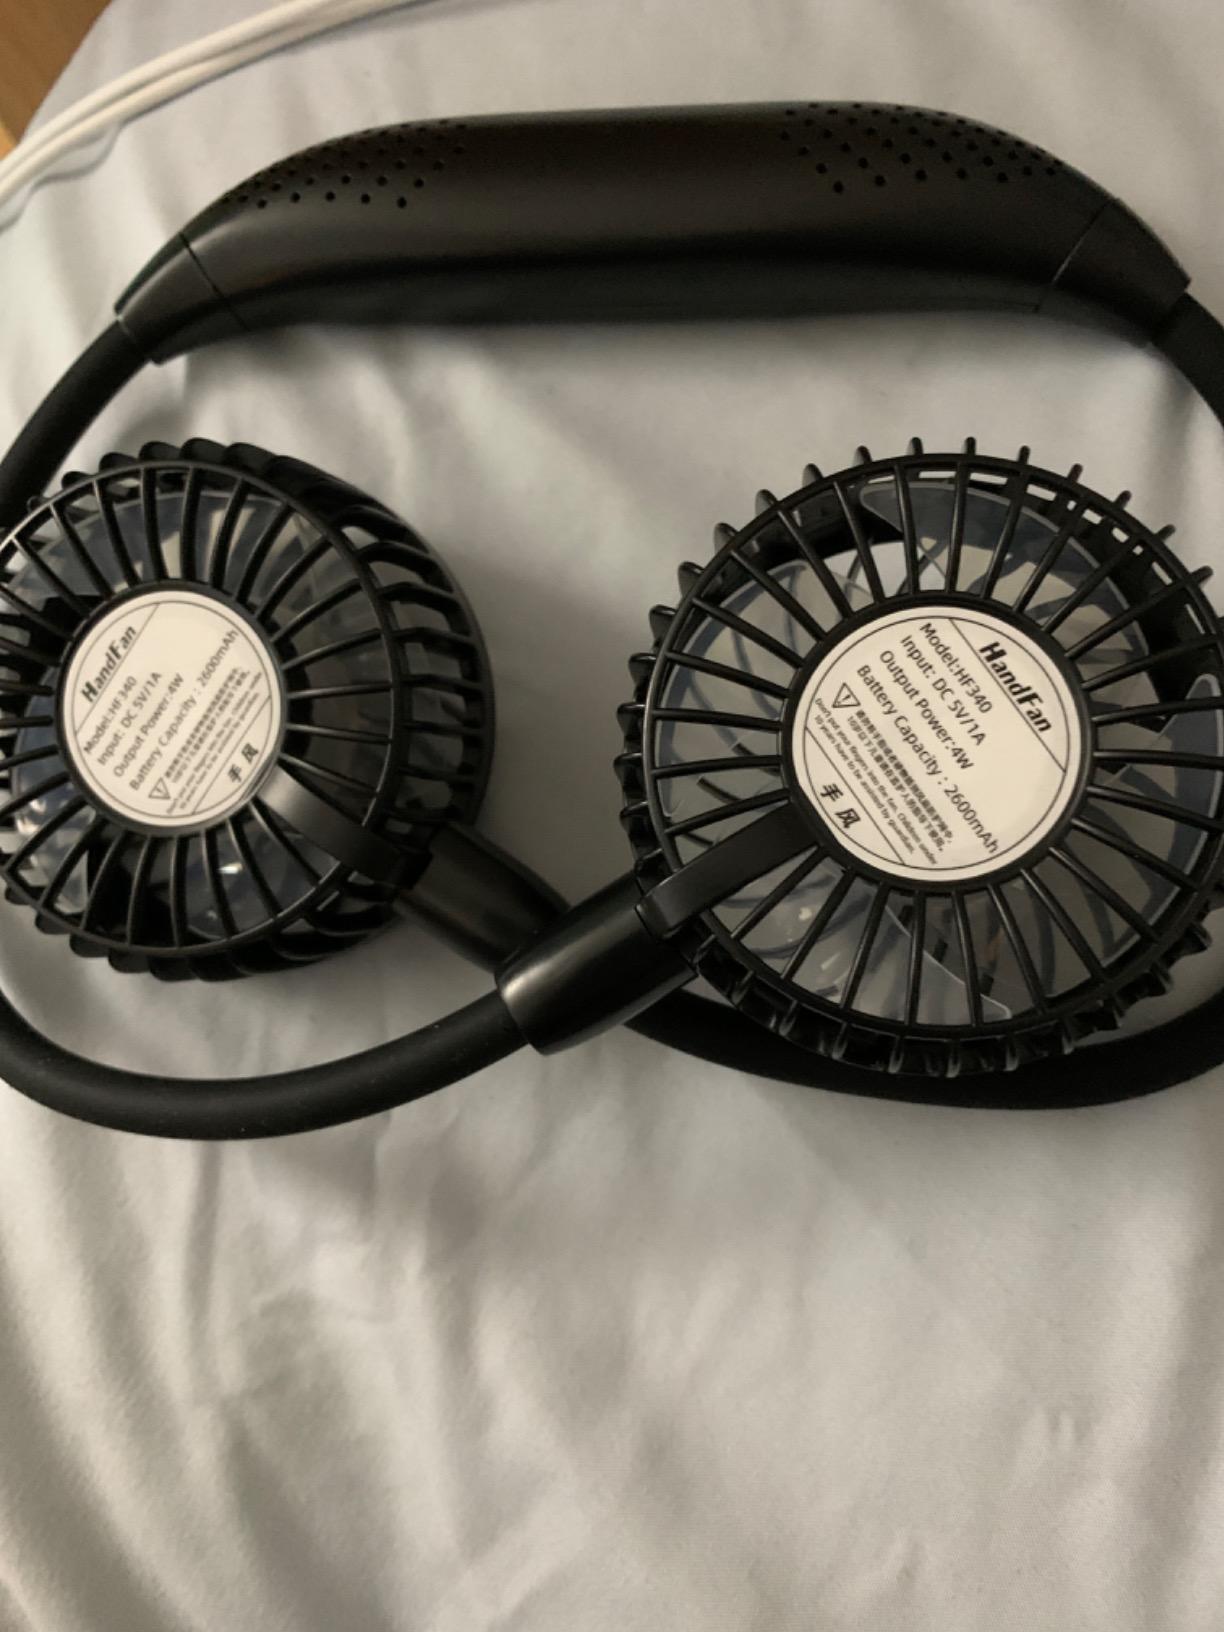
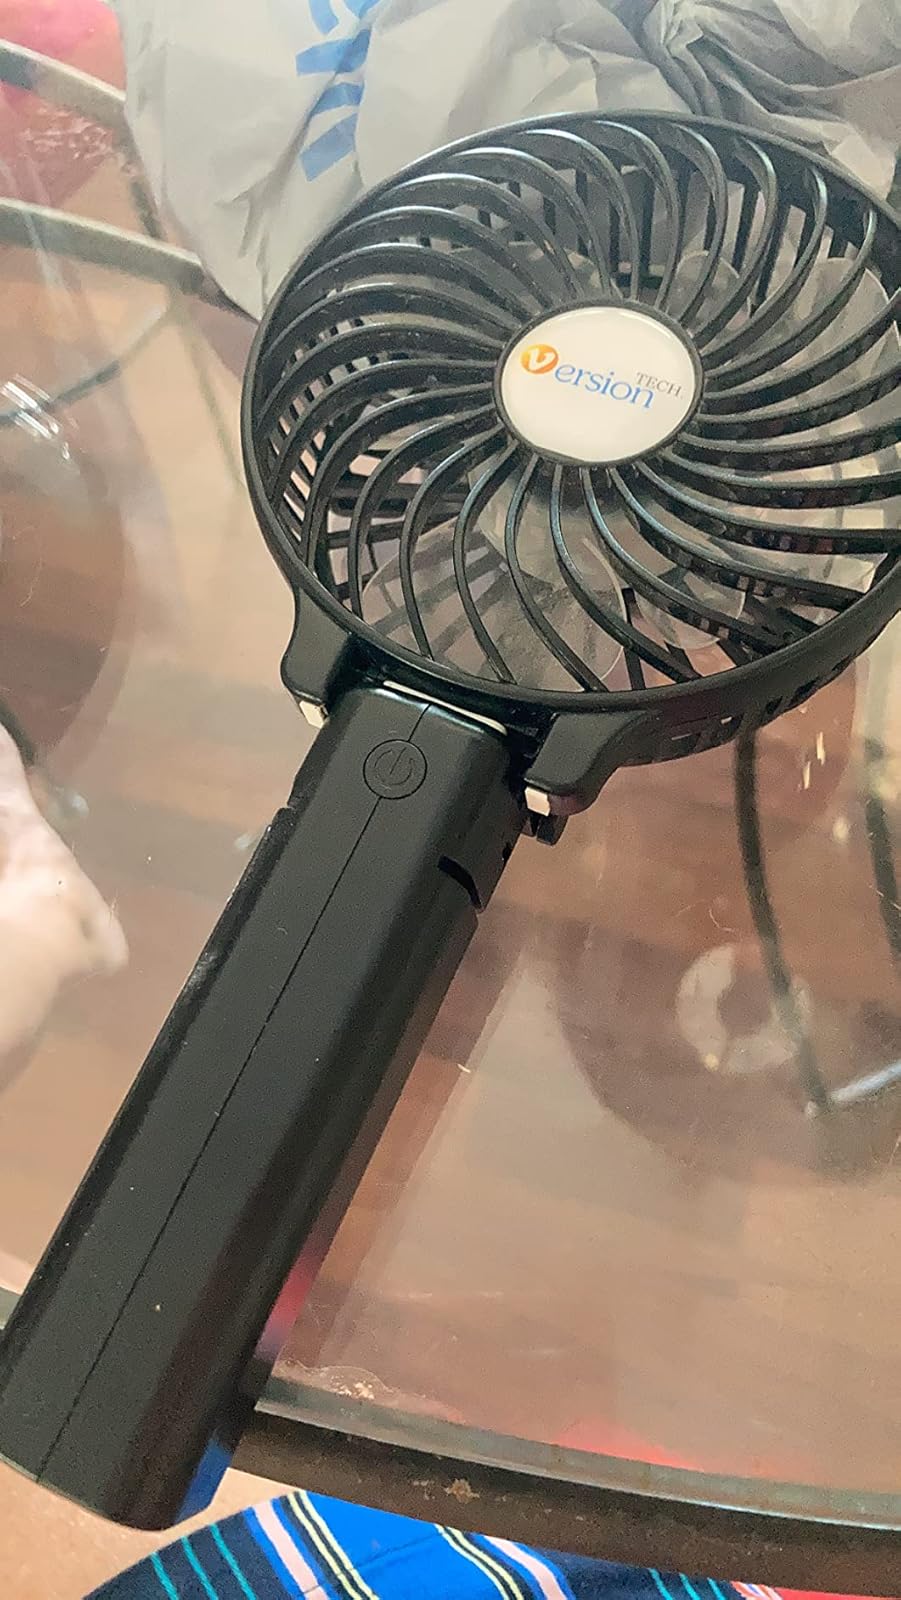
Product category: fan
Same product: no